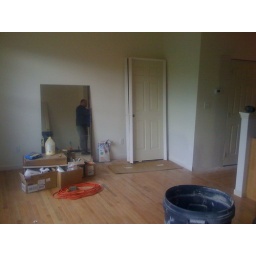
main floor living area (the guy in the mirror is the appraiser)